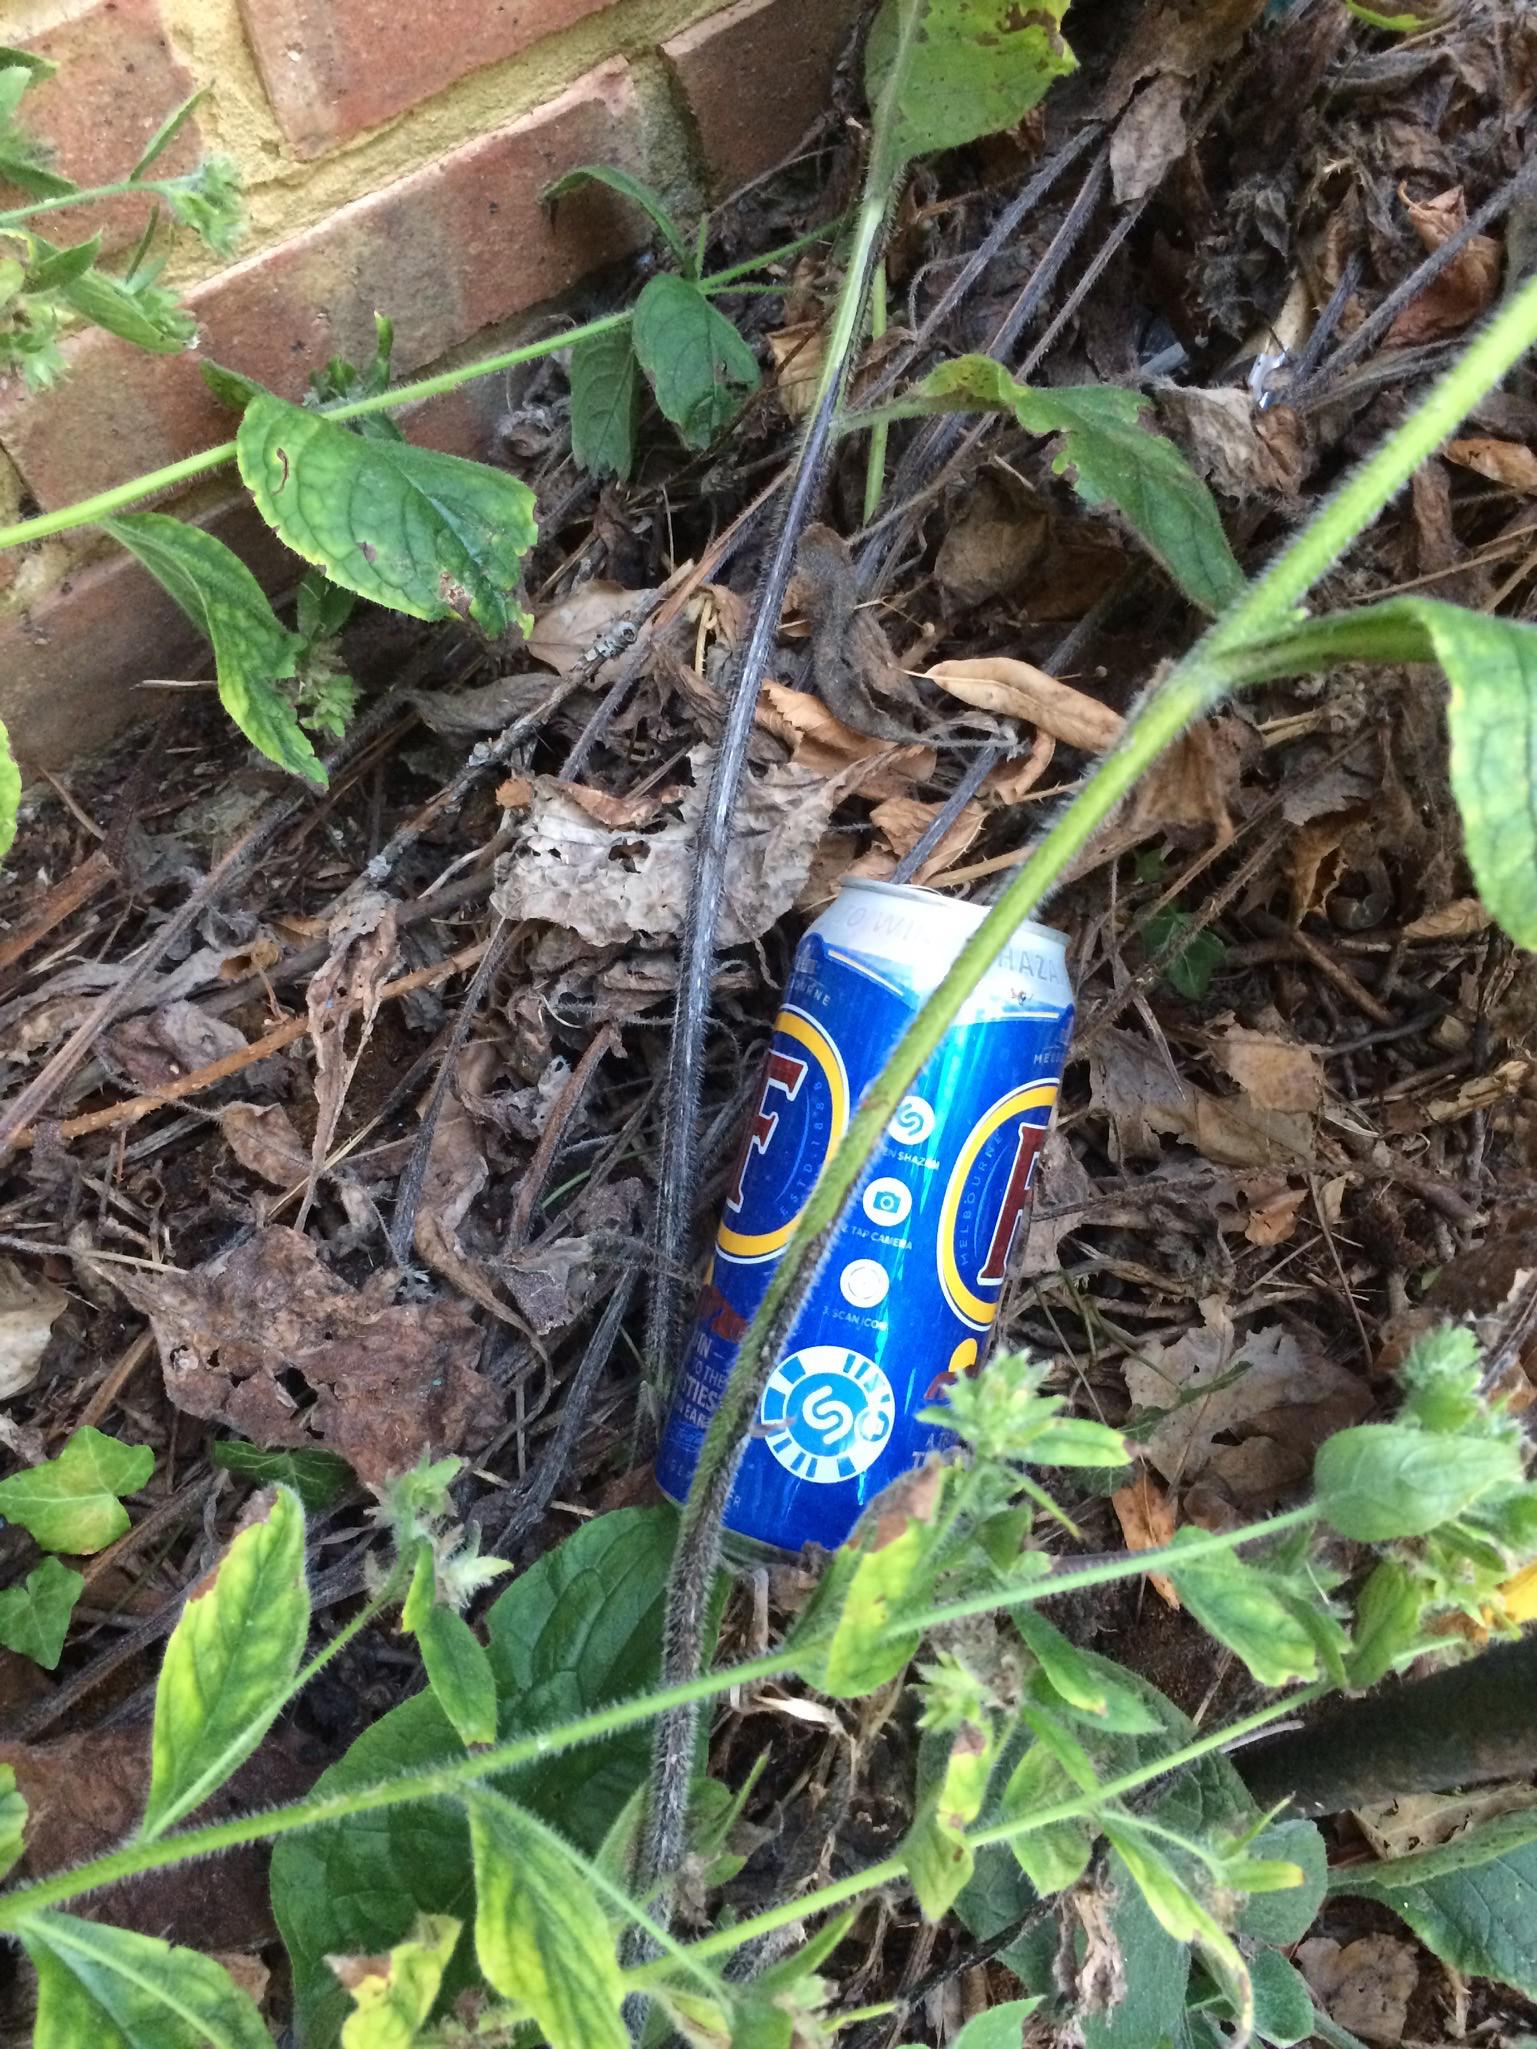
Object: Drink can (Can)